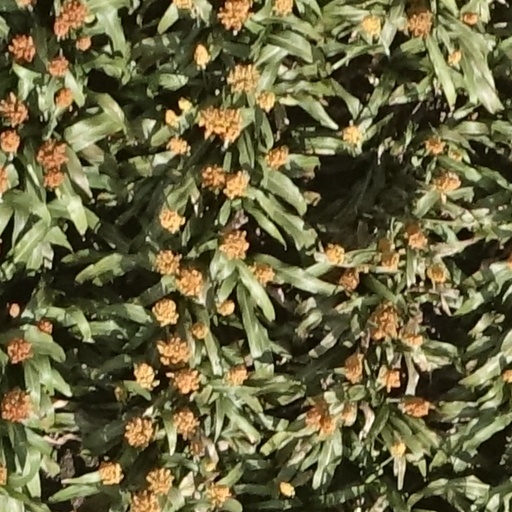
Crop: sorghum